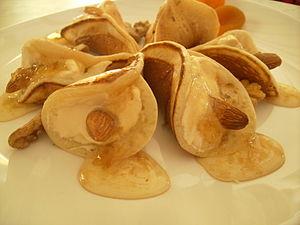
La cuisine levantine est la cuisine traditionnelle de la région du Levant. Bien qu'elle soit maintenant divisée en plusieurs pays comprenant l'Arménie, l'Égypte, Israël, le Liban, la Palestine, l’Iran, la Syrie, la Jordanie et la Turquie, la région était une entité unique sous l'Empire ottoman, où les différentes traditions culinaires étaient mêlées.
Cet article décrit les caractéristiques et les plats de la cuisine libanaise.
Le katayef, plus rarement transcrit qatayef en français ou atayef, est une pâtisserie levantine à base de pâte à crêpe, farcie de crème de lait, de pistache ou de noix.